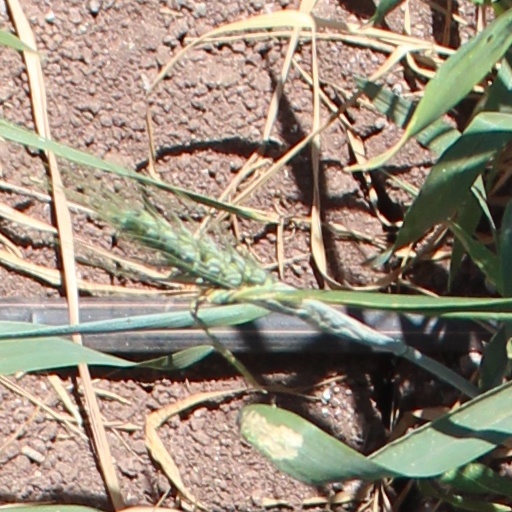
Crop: wheat